Scraper bike

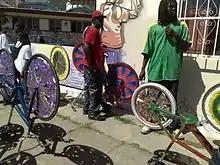
Members of The Original Scraper Bike Team

In 2011, Stevenson received a National Jefferson Award for his public service, honored as one of ten GlobalChangers.